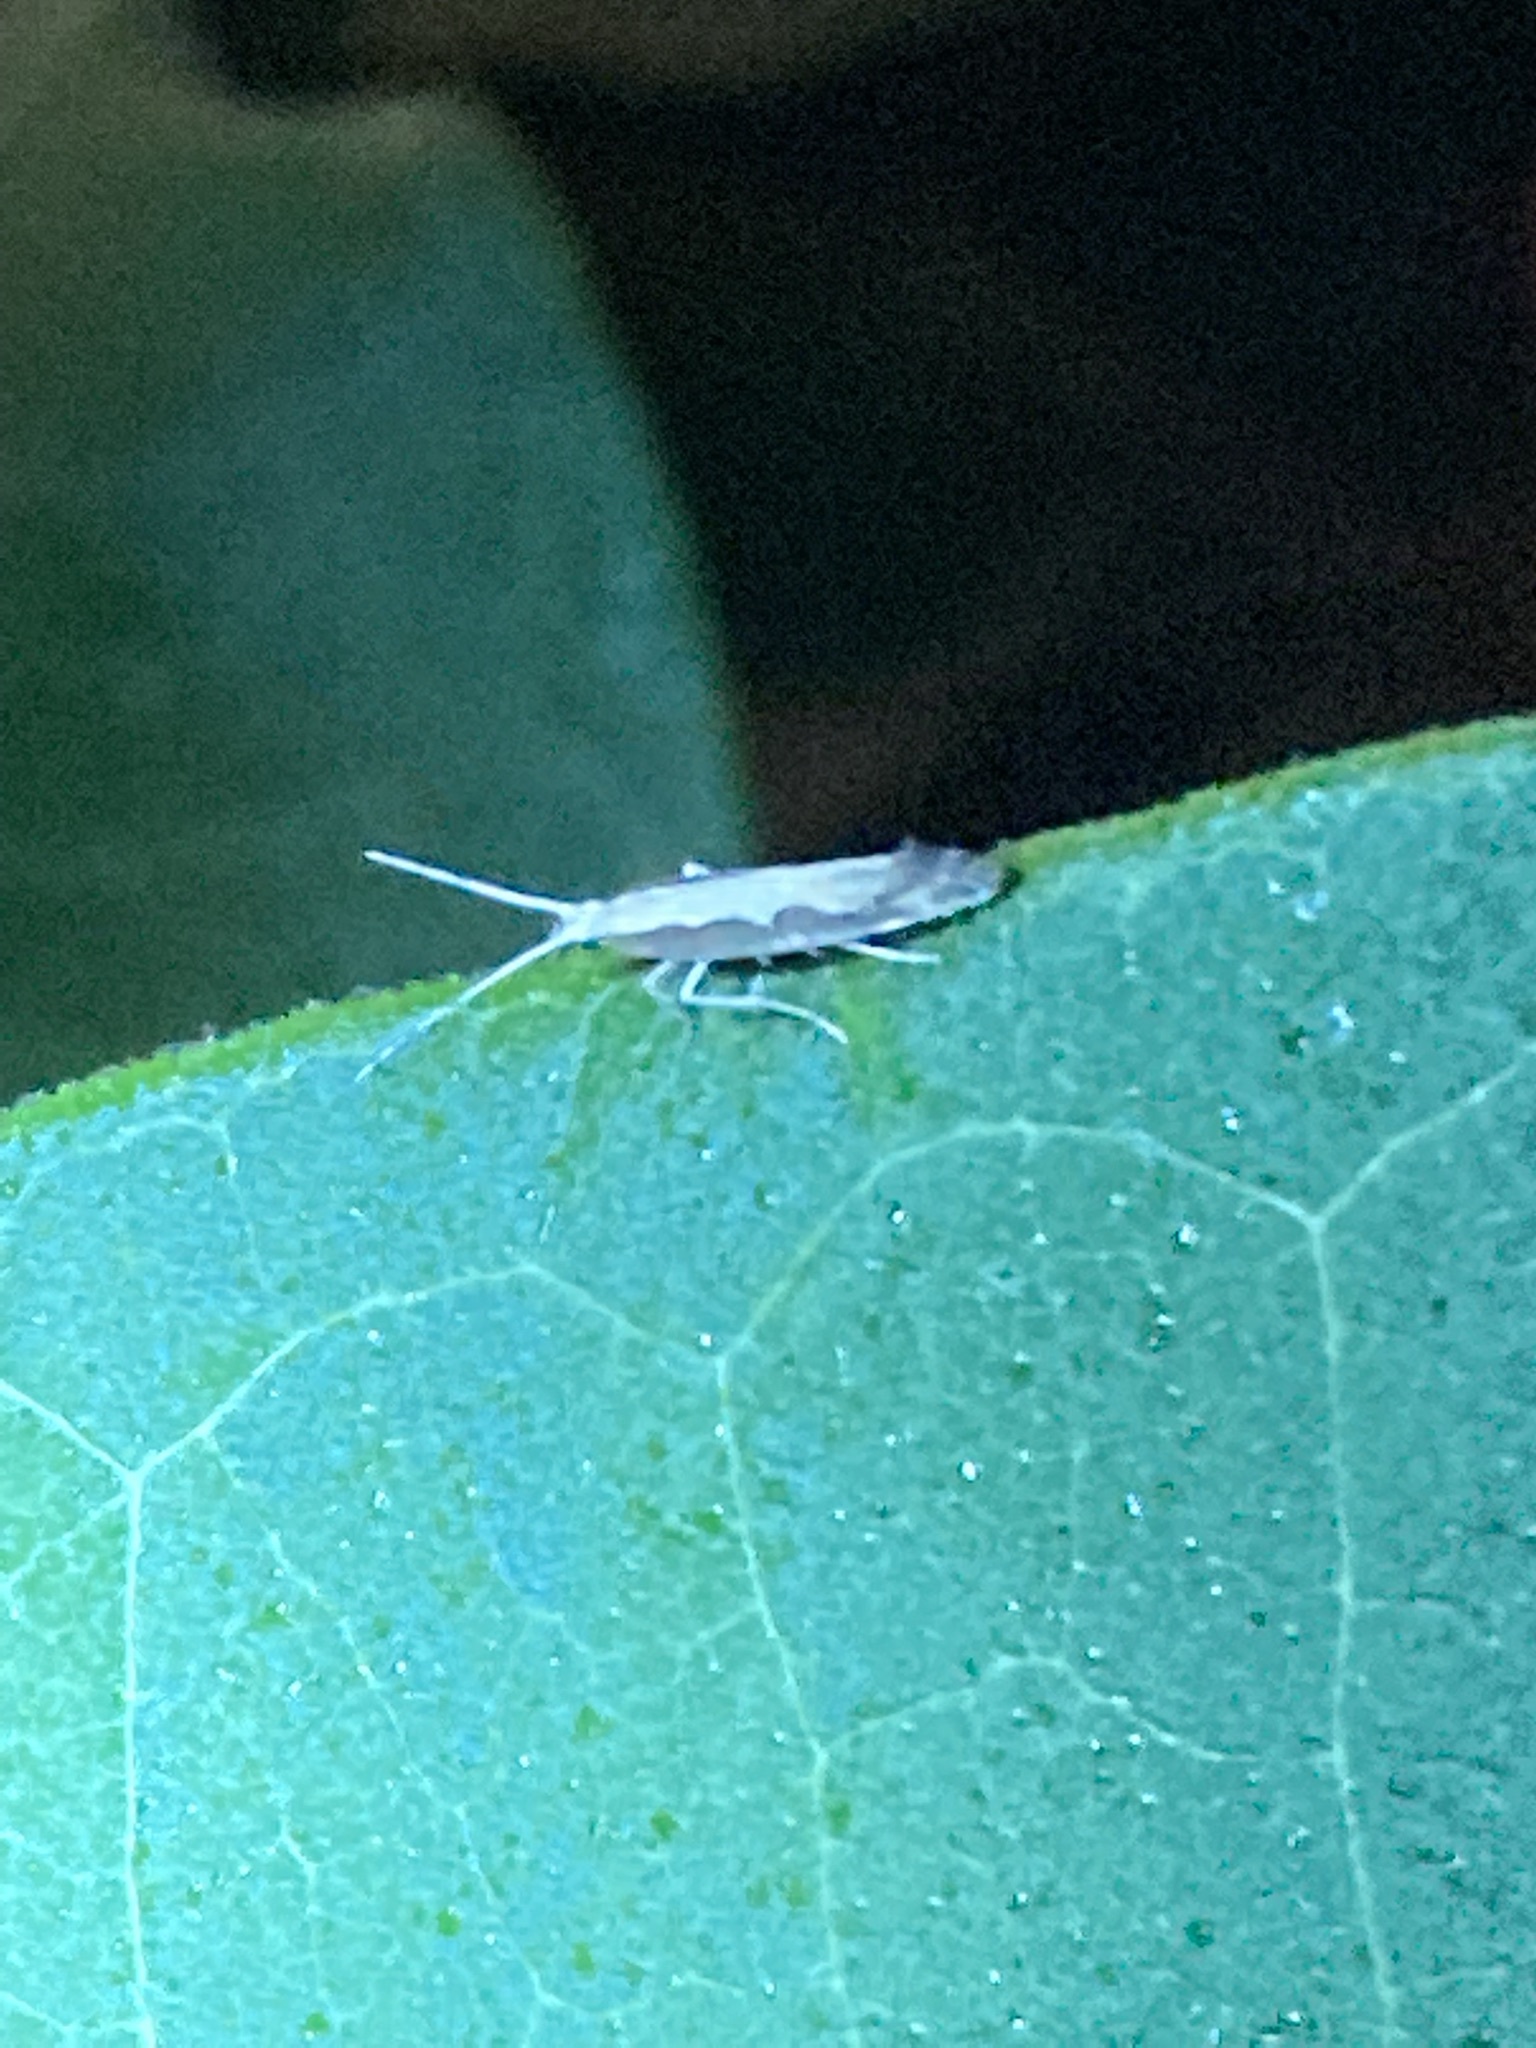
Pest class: diamondback_moth